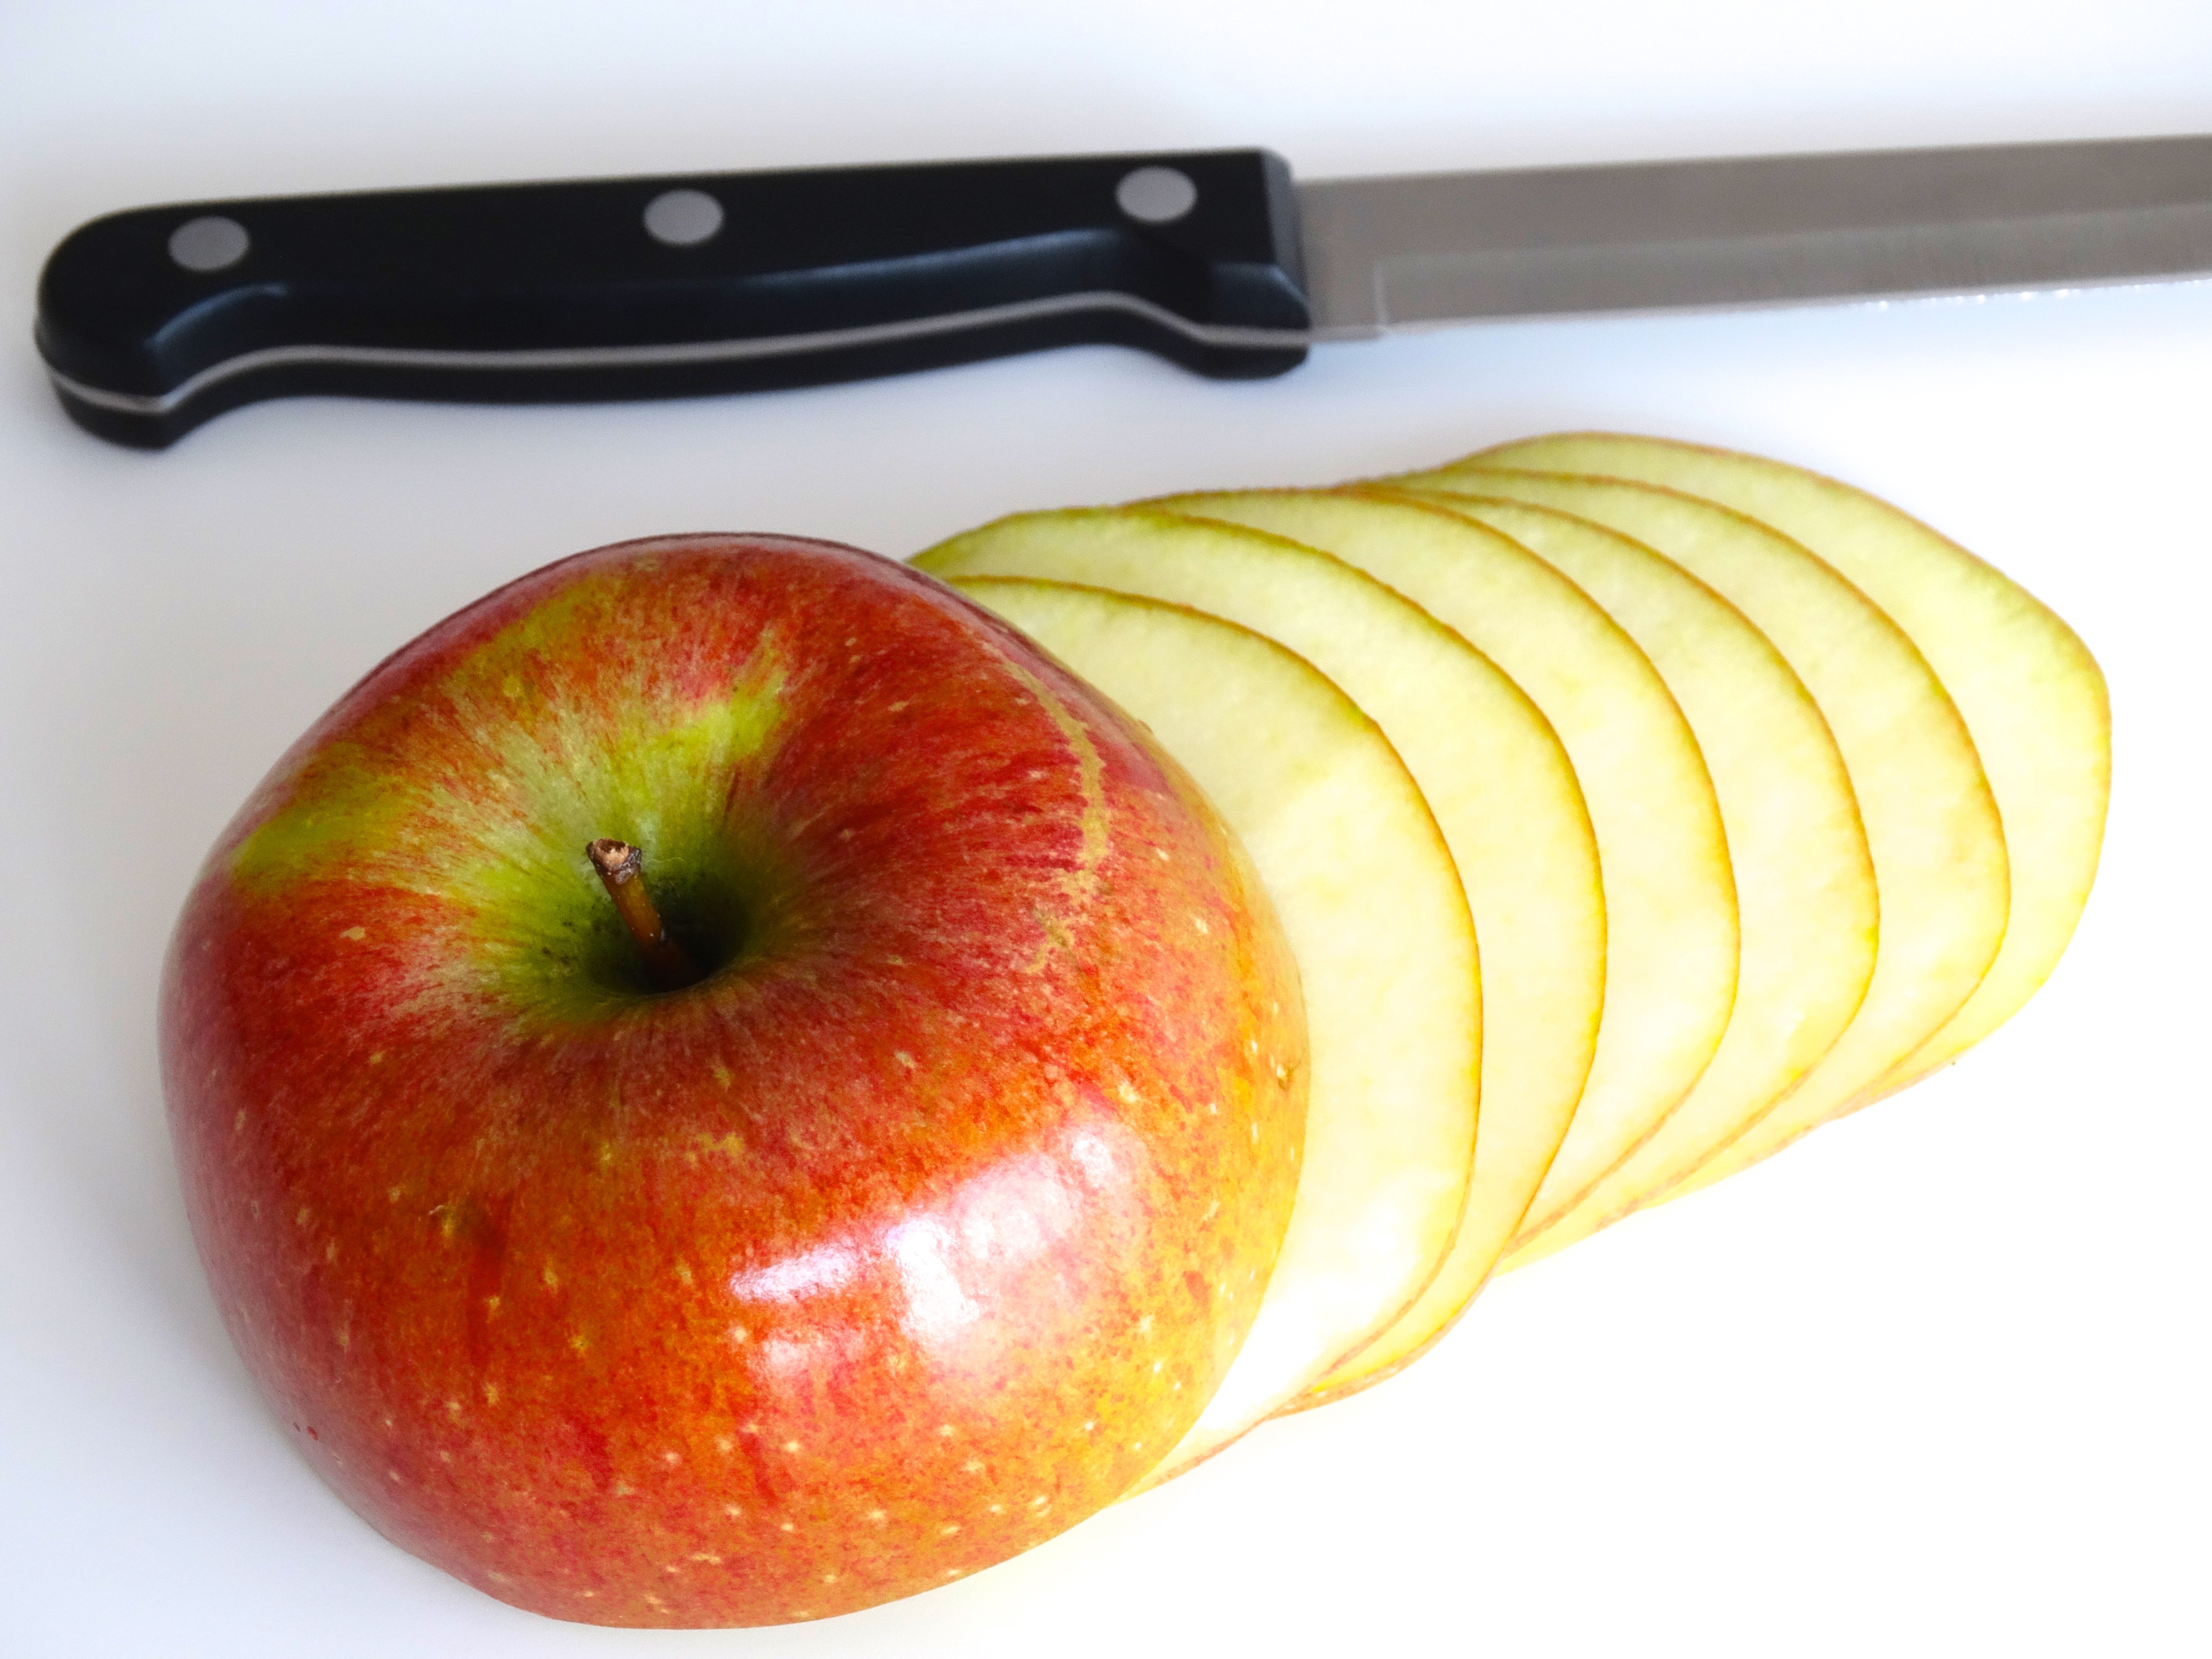
apple, plant, fruit, food, produce, color, healthy, knife, cut, discs, flowering plant, rose family, land plant